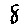
Label: 8